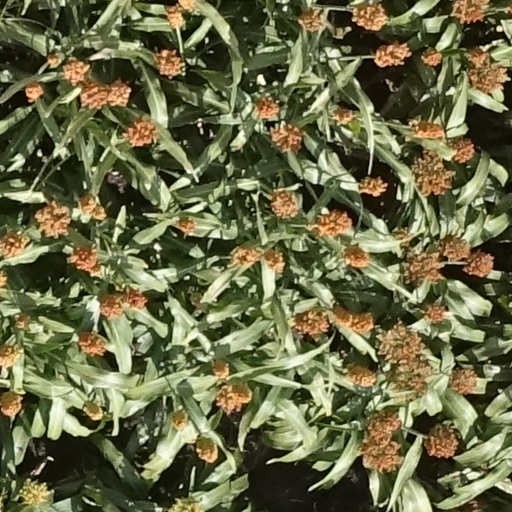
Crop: sorghum